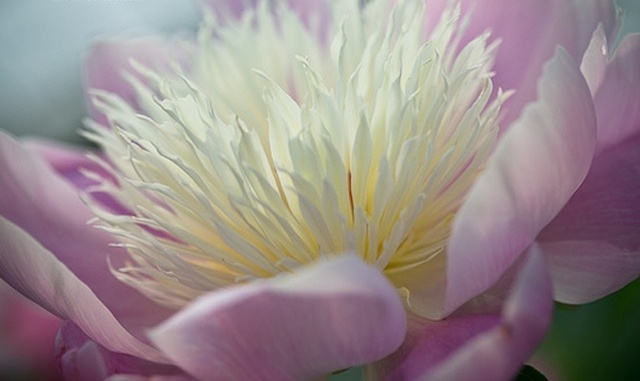
Label: not_food